Bloodshot (film)

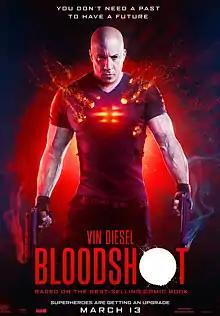
Theatrical release poster

Bloodshot is a 2020 American superhero film directed by David S. F. Wilson and written by Jeff Wadlow and Eric Heisserer. It is based on the comic book character and stars Vin Diesel as Ray Garrison, a soldier who is killed in action and subsequently revived with advanced nanotechnology, granting him superhuman abilities. The supporting cast includes Eiza González, Sam Heughan, Toby Kebbell, Lamorne Morris, and Guy Pearce. The narrative follows Garrison as he seeks to uncover the truth behind his resurrection while being manipulated by the organization that created him.